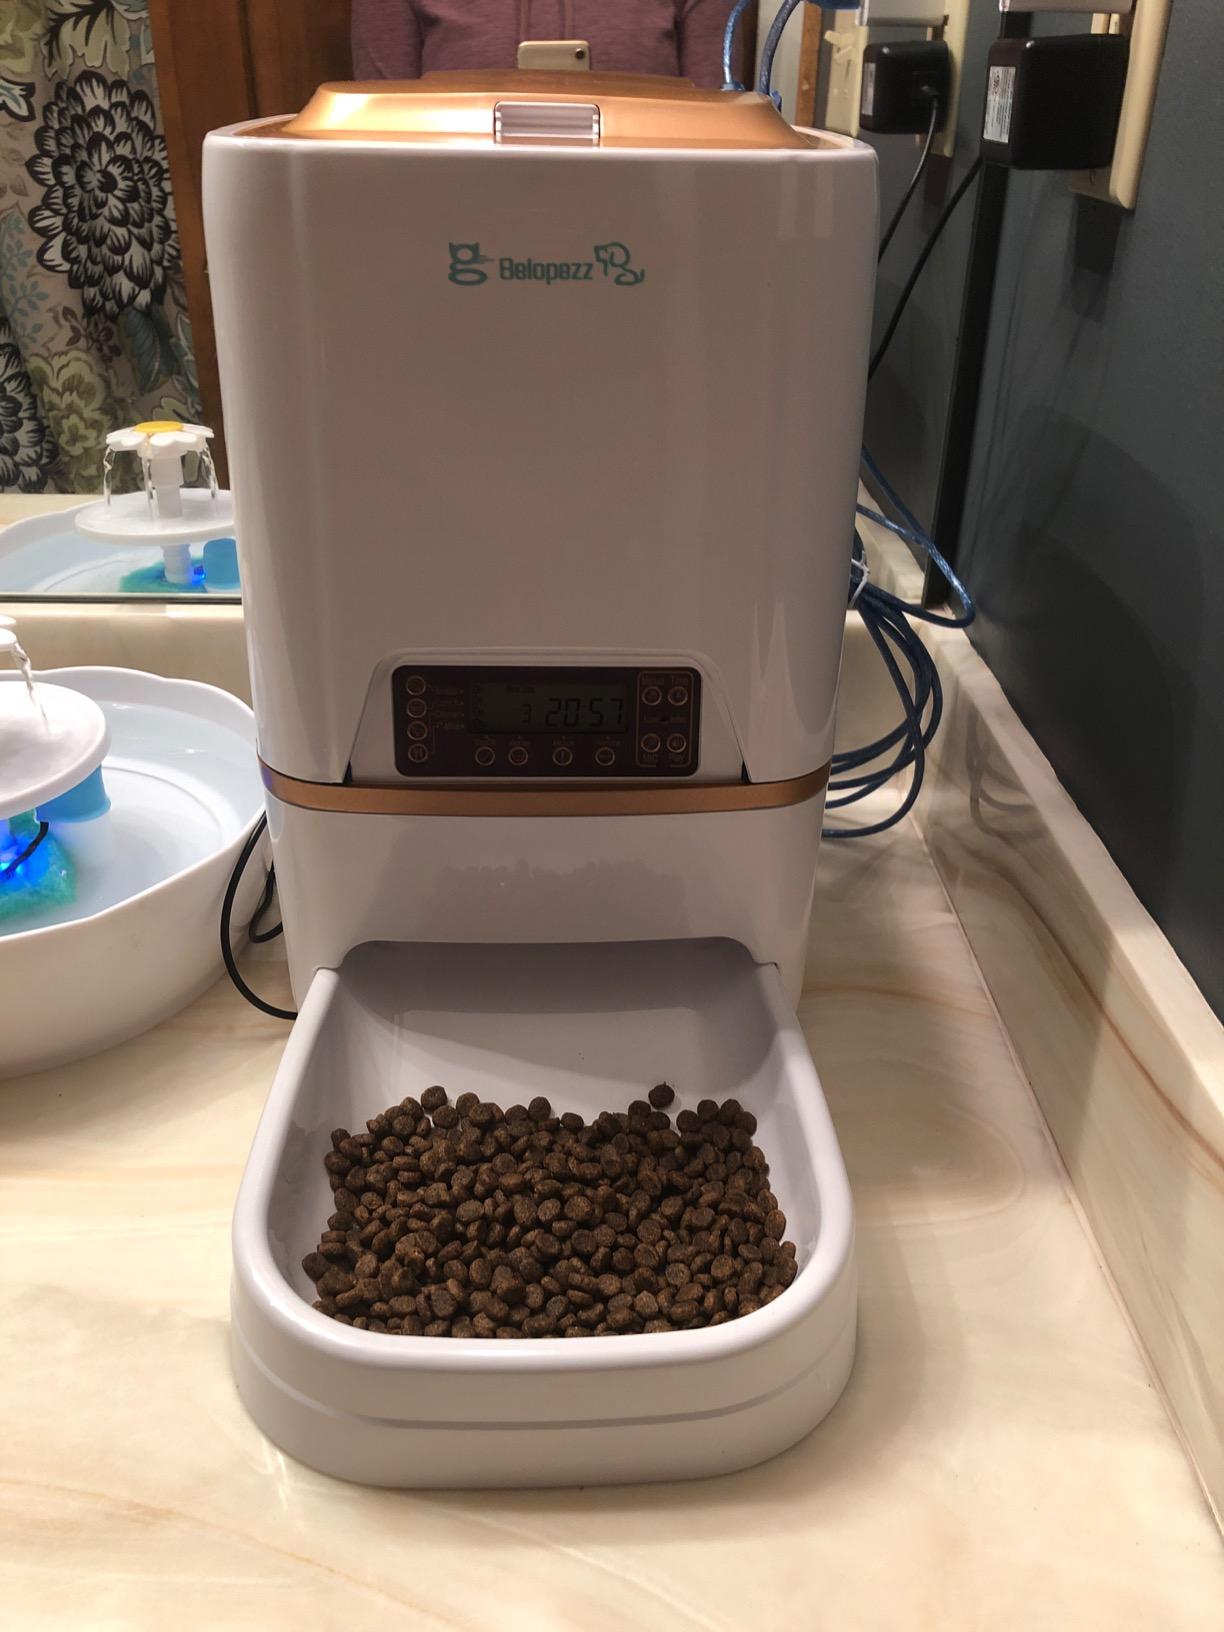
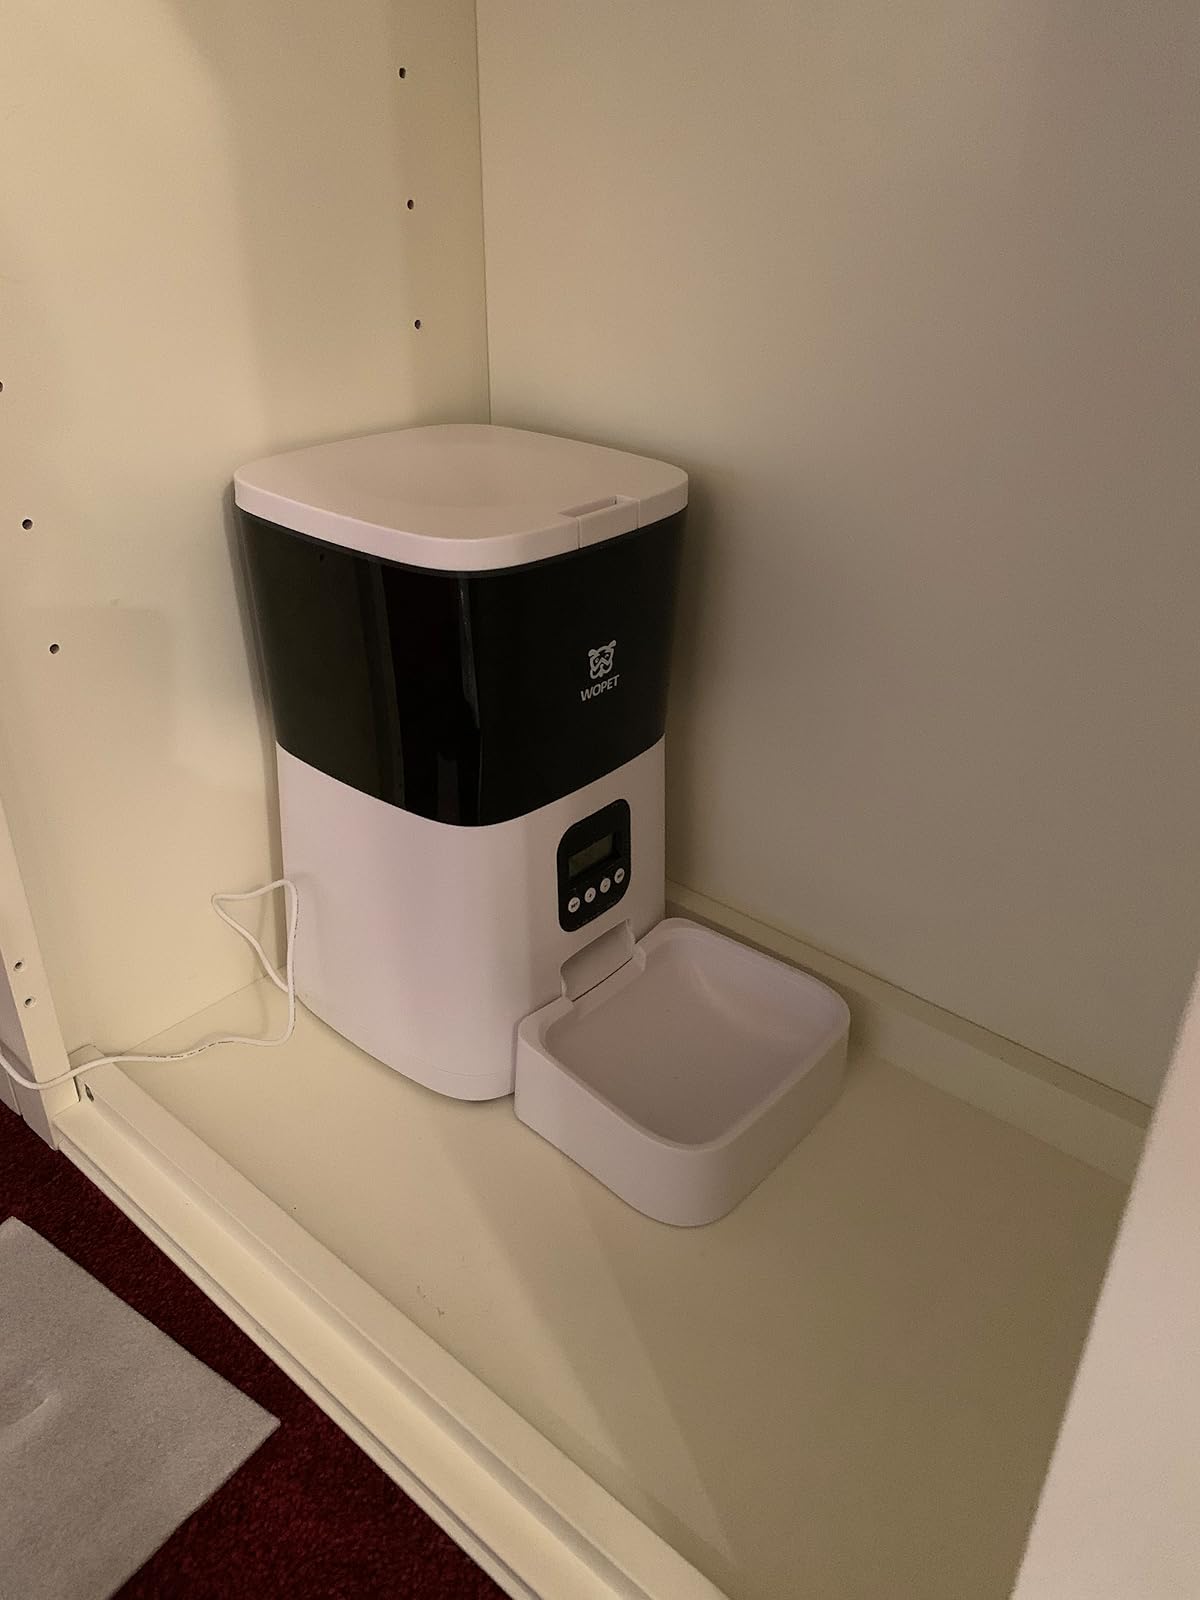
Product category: items_feeder
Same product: no